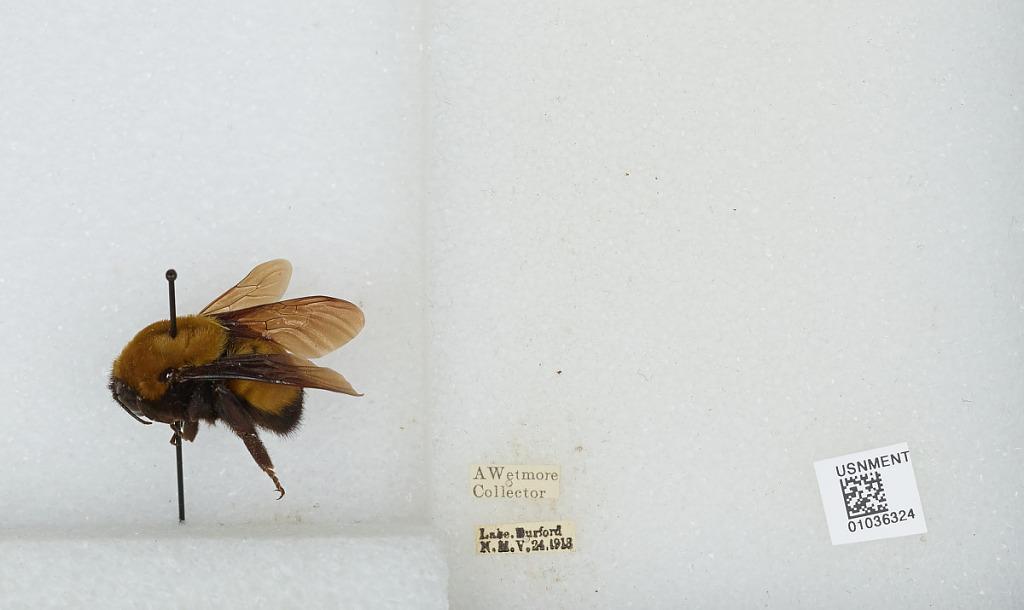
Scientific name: Bombus (Separatobombus) morrisoni Cresson
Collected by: A. Wetmore
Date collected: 1918-5-24
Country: United States
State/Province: New Mexico
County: Rio Arriba
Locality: Lake Burford
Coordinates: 36.6228, -106.867